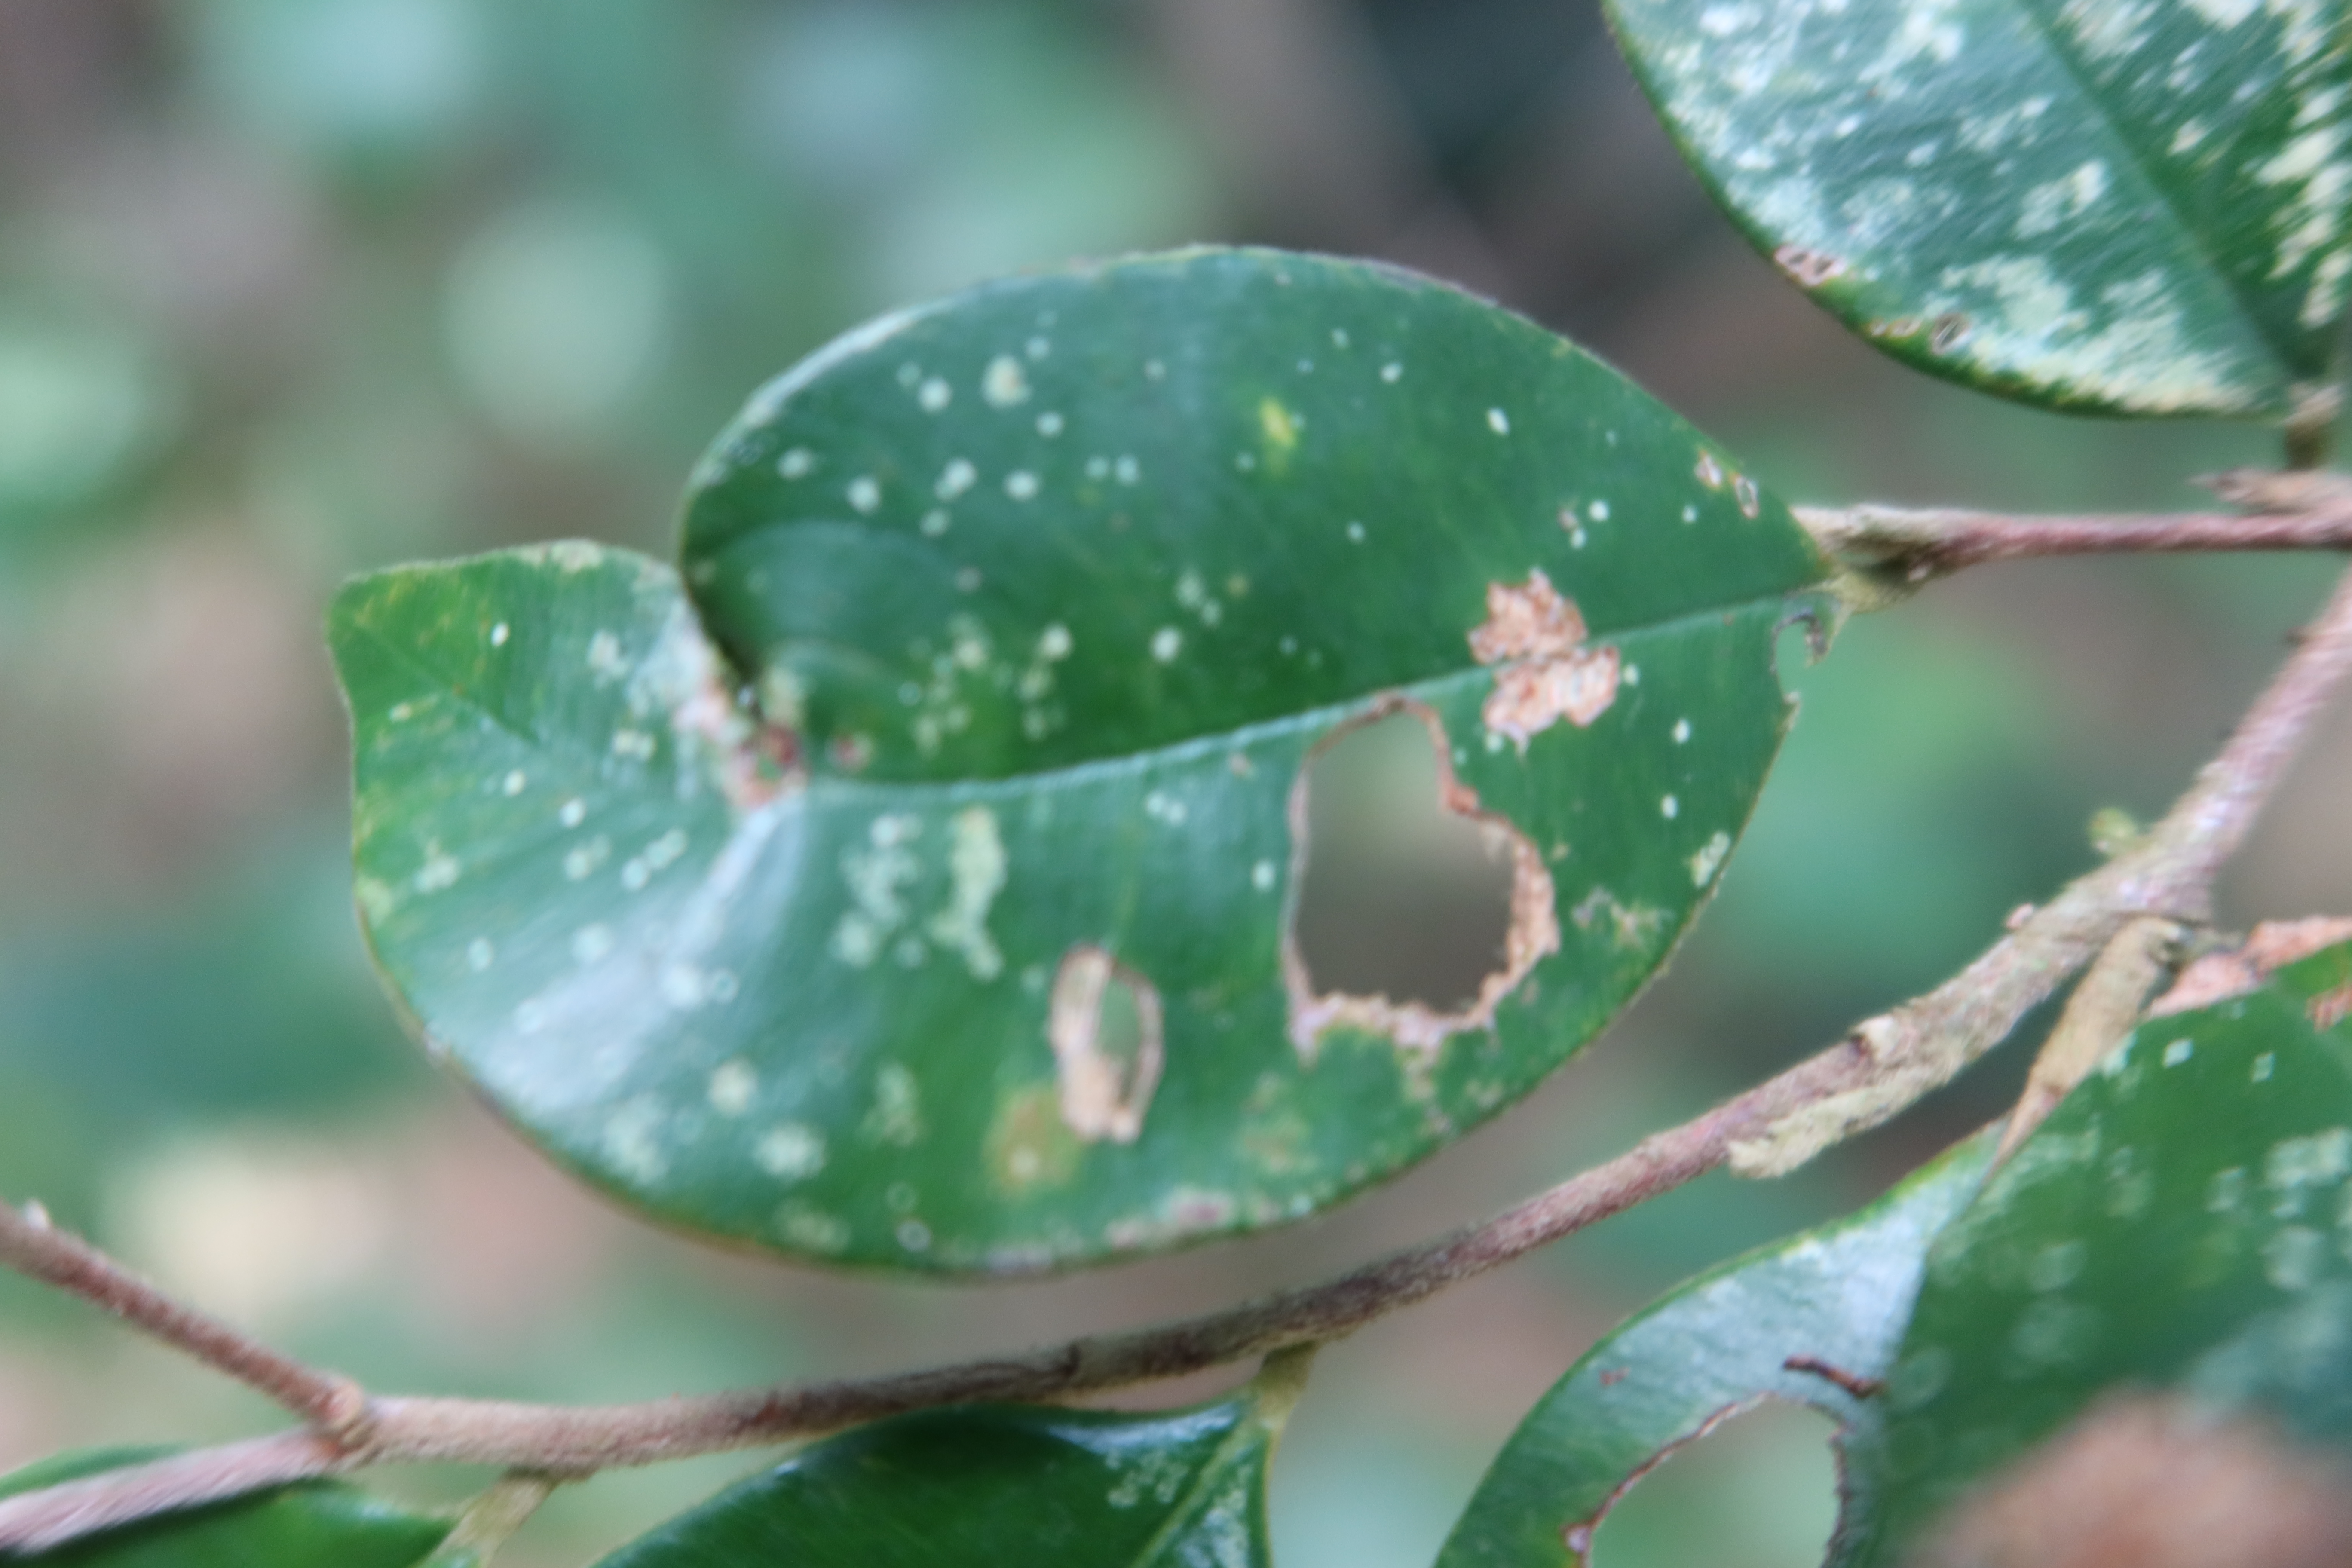
Label: Mosaic Viruses